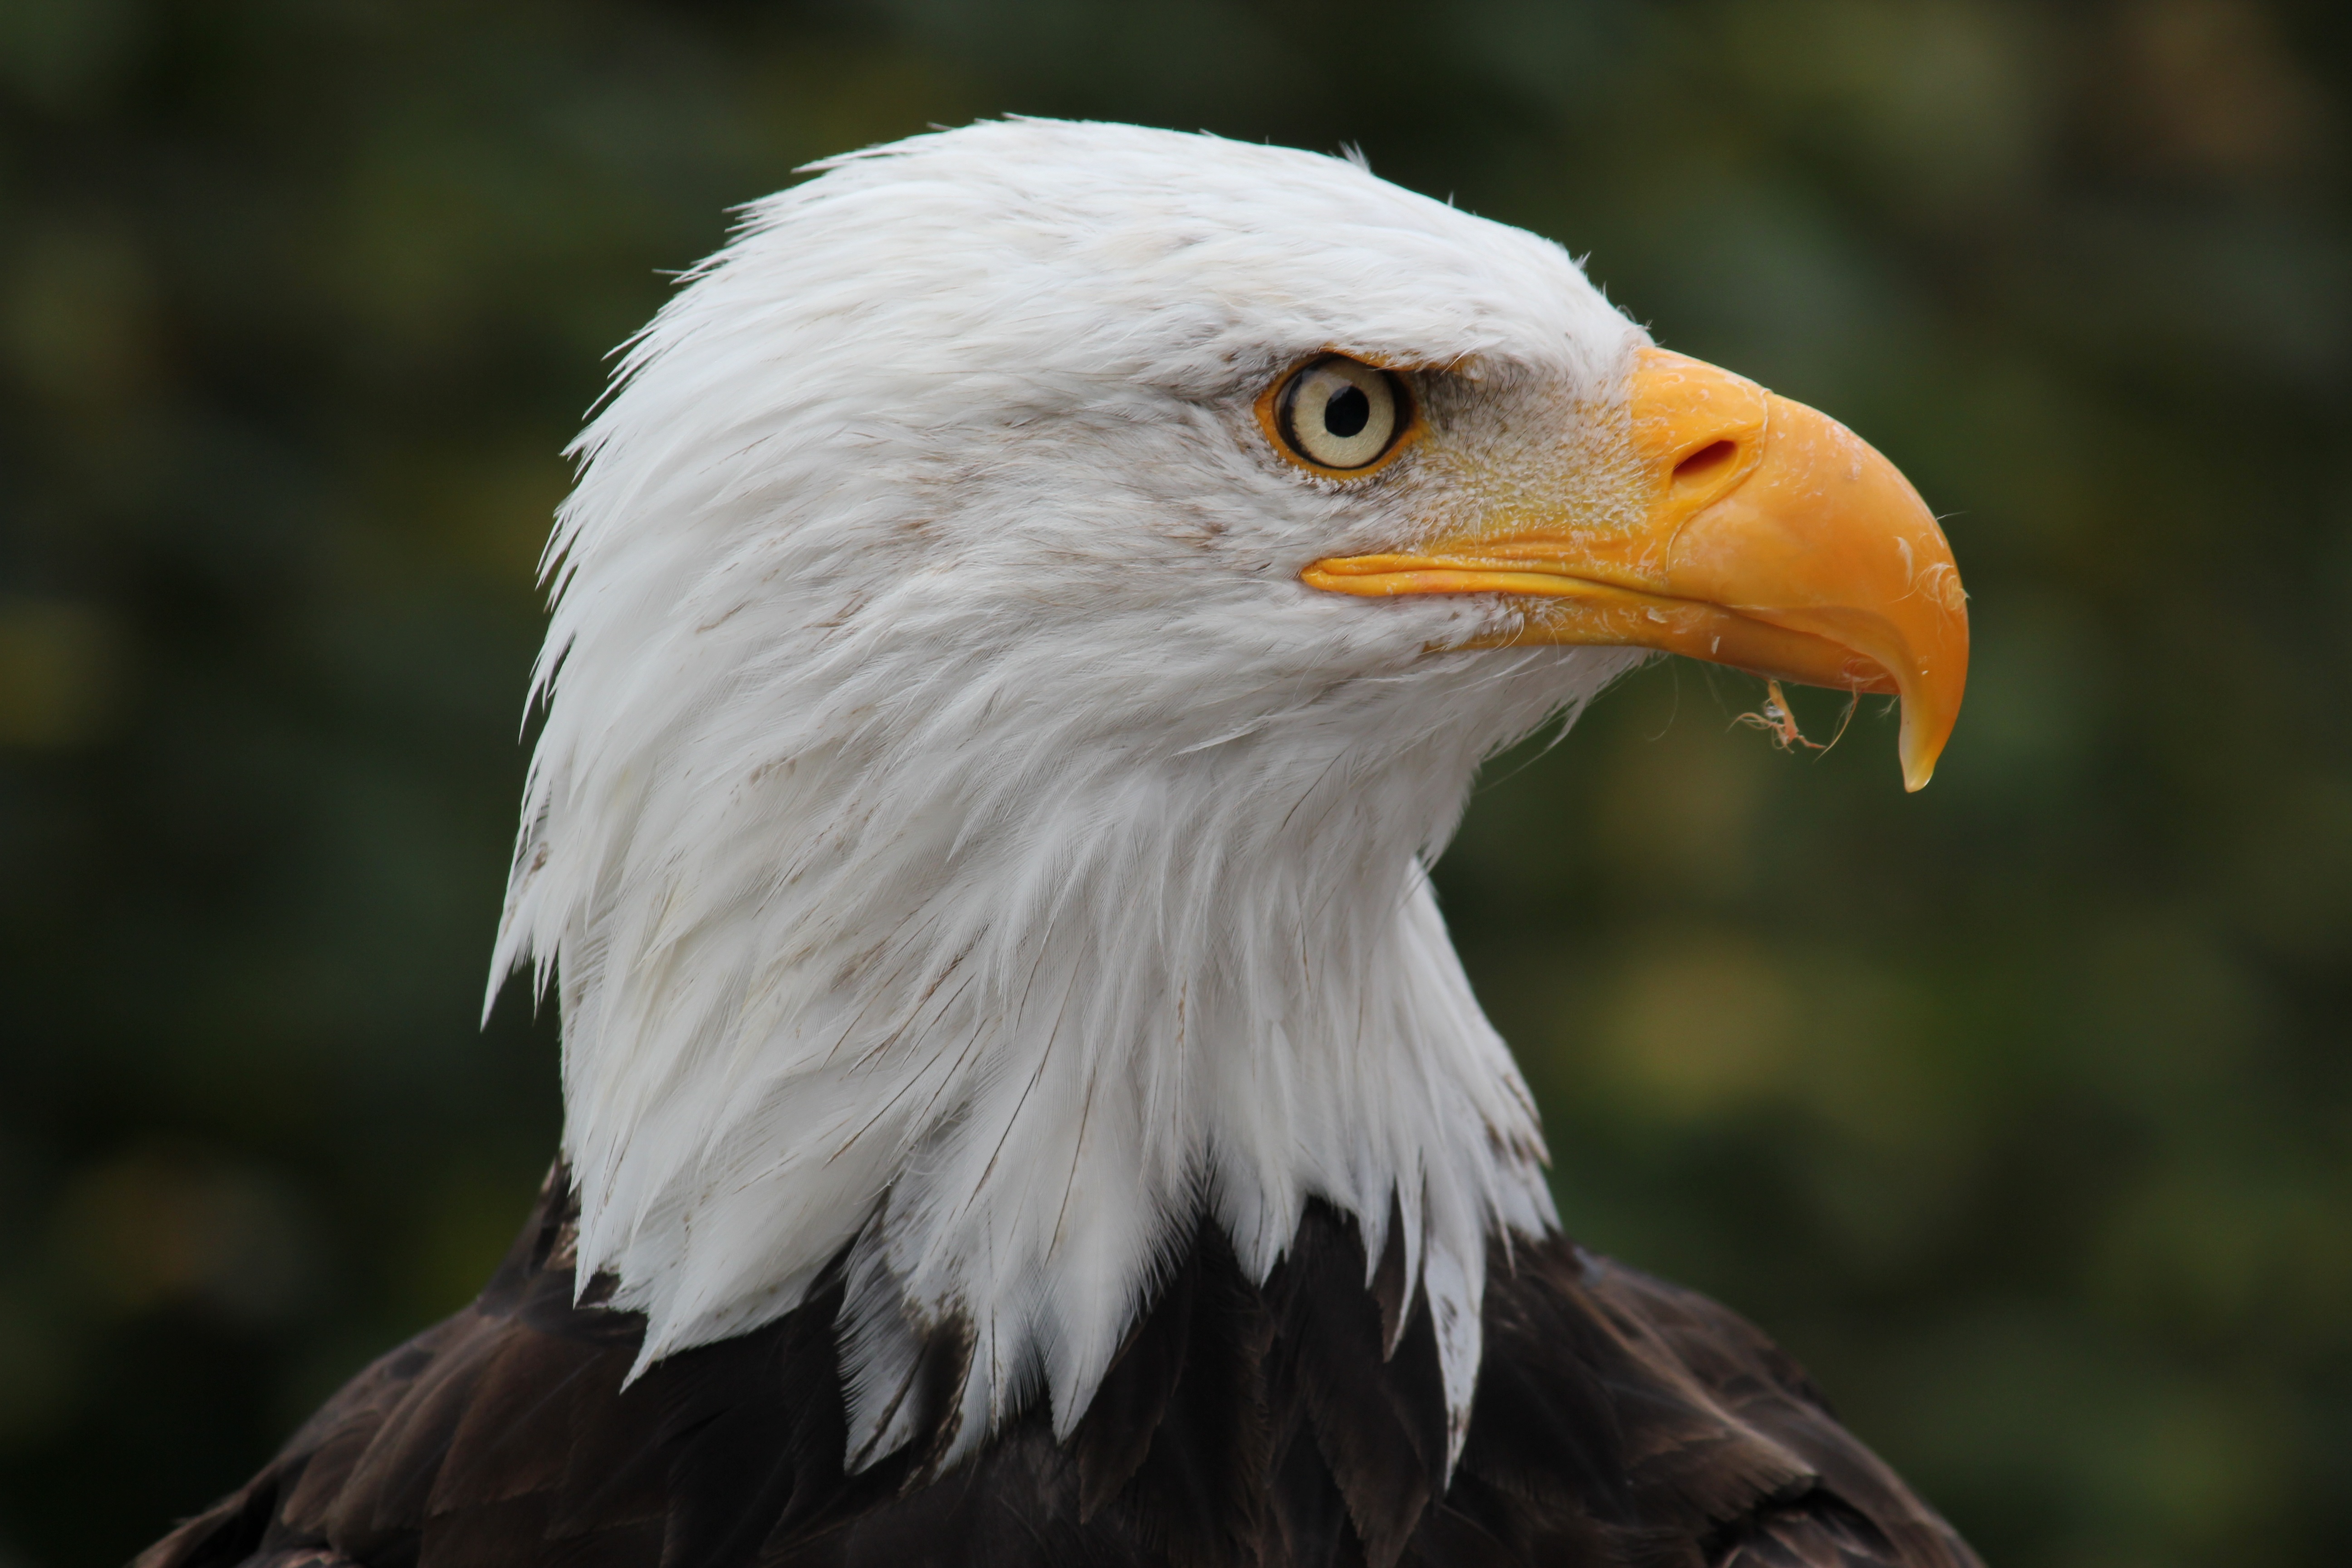
bird, wing, wildlife, beak, park, eagle, fauna, raptor, bird of prey, bald eagle, close up, vertebrate, bill, adler, egyptian vulture, accipitriformes